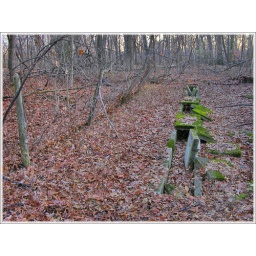
The septic field used at the Lodge ontop Haven Hill. This self-contained system was used by all the building on the hill.